Volvo B9S

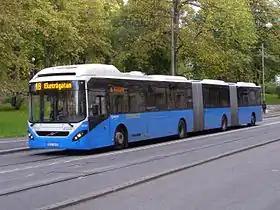
Bi-articulated Volvo B9SALF with Volvo 8900 bodywork in Gothenburg, Sweden

The Volvo B9S was an articulated bus chassis constructed by Volvo Buses between 2002 and 2011. It was available as a low-entry bus (the B9SALE), a wholly low-floor bus (the B9SALF), and an integral bus bodied by Volvo (the 7500 or 8500).